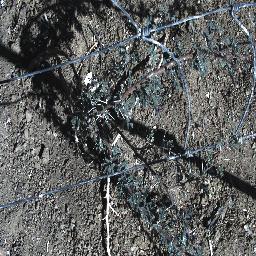
Label: prickly_acacia